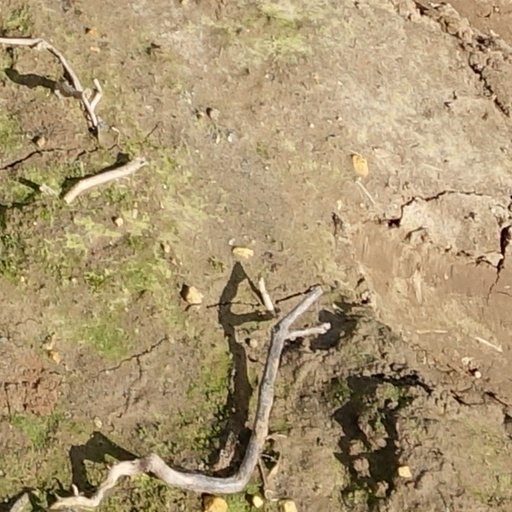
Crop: wheat